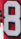
Number: 8